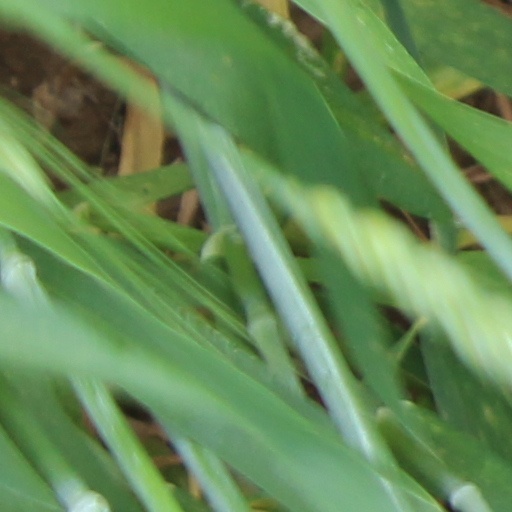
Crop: wheat